Grey Lynn

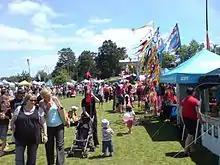
The Grey Lynn Festival in 2008

In 1867–1869, the Newton Highway District was formed, encompassing the land bordered by Great North Road, Tuarangi Road and Motions Creek. The Newton Highway Board originally administered an area of . In November 1885, the Newton Borough Council was formed and took over administration from the Highway Board. In 1878 the road board was recorded with the name Richmond but later records continued to use the name Newton. In 1901 the borough was renamed to Grey Lynn, in honour of Sir George Grey. In 1914 Grey Lynn was amalgamated with the City of Auckland.